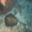
Label: ray